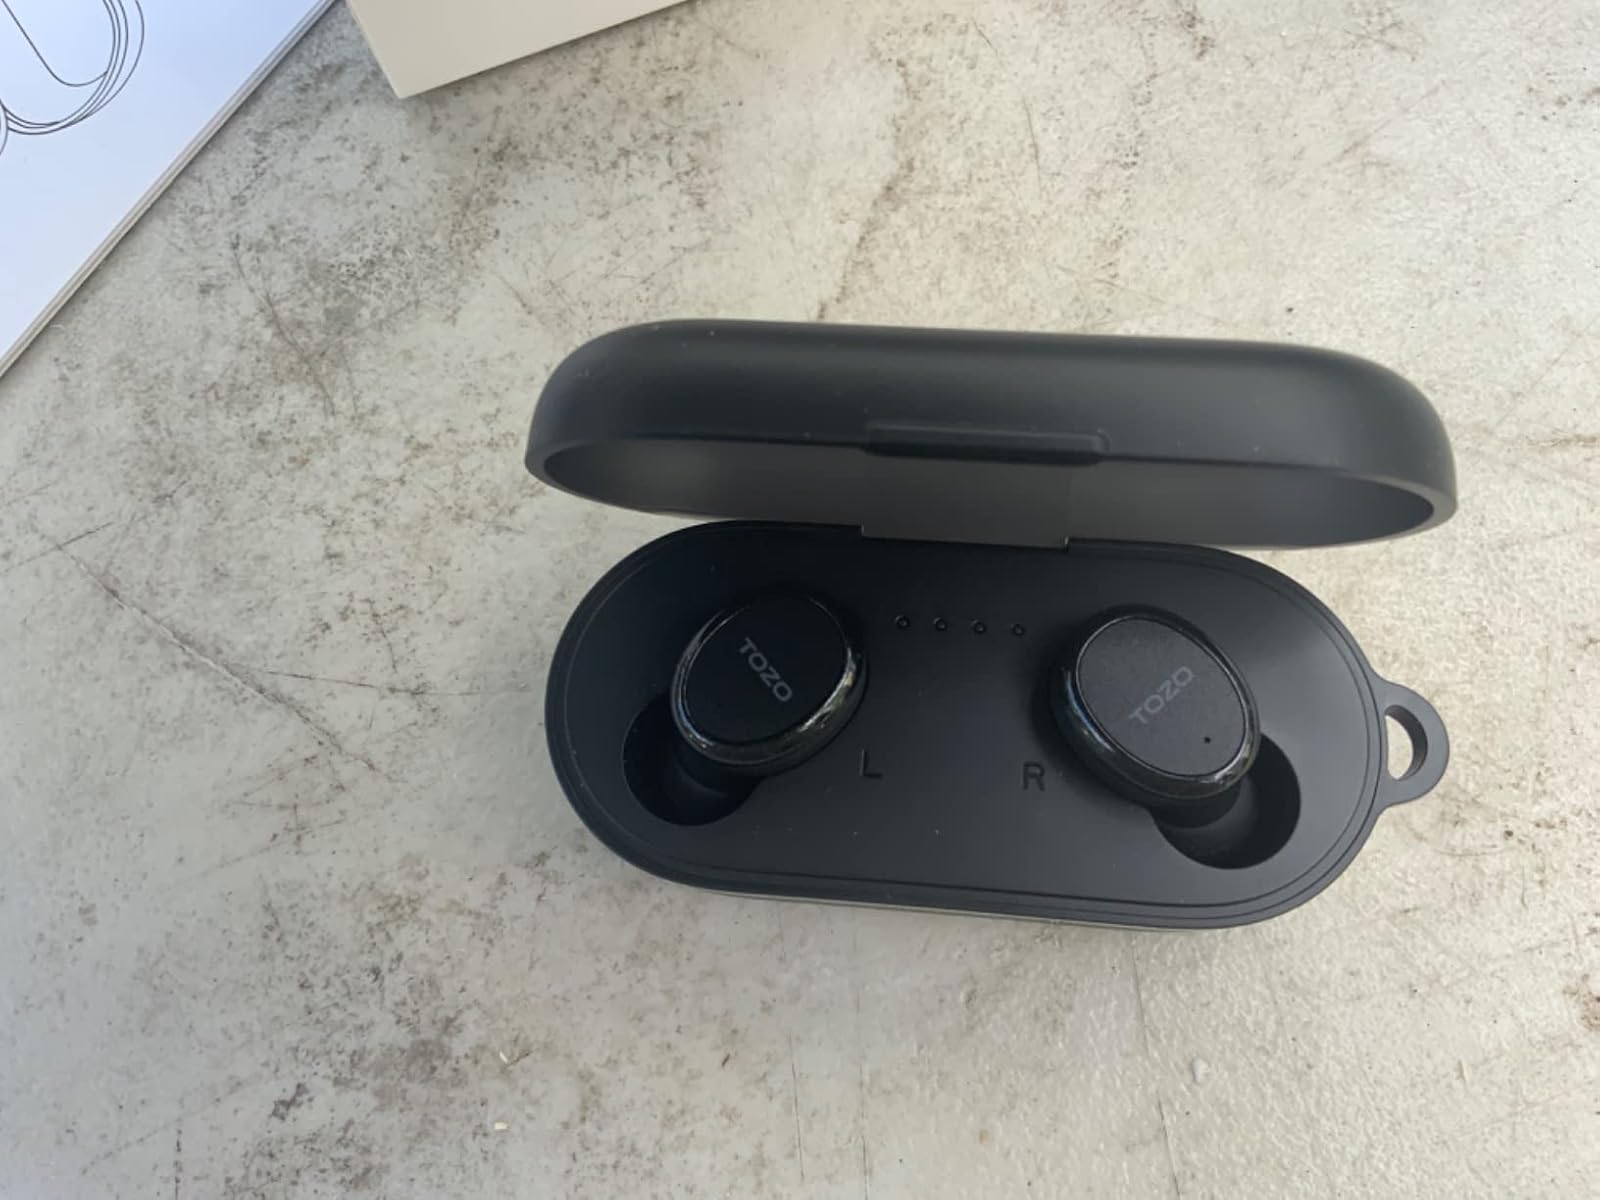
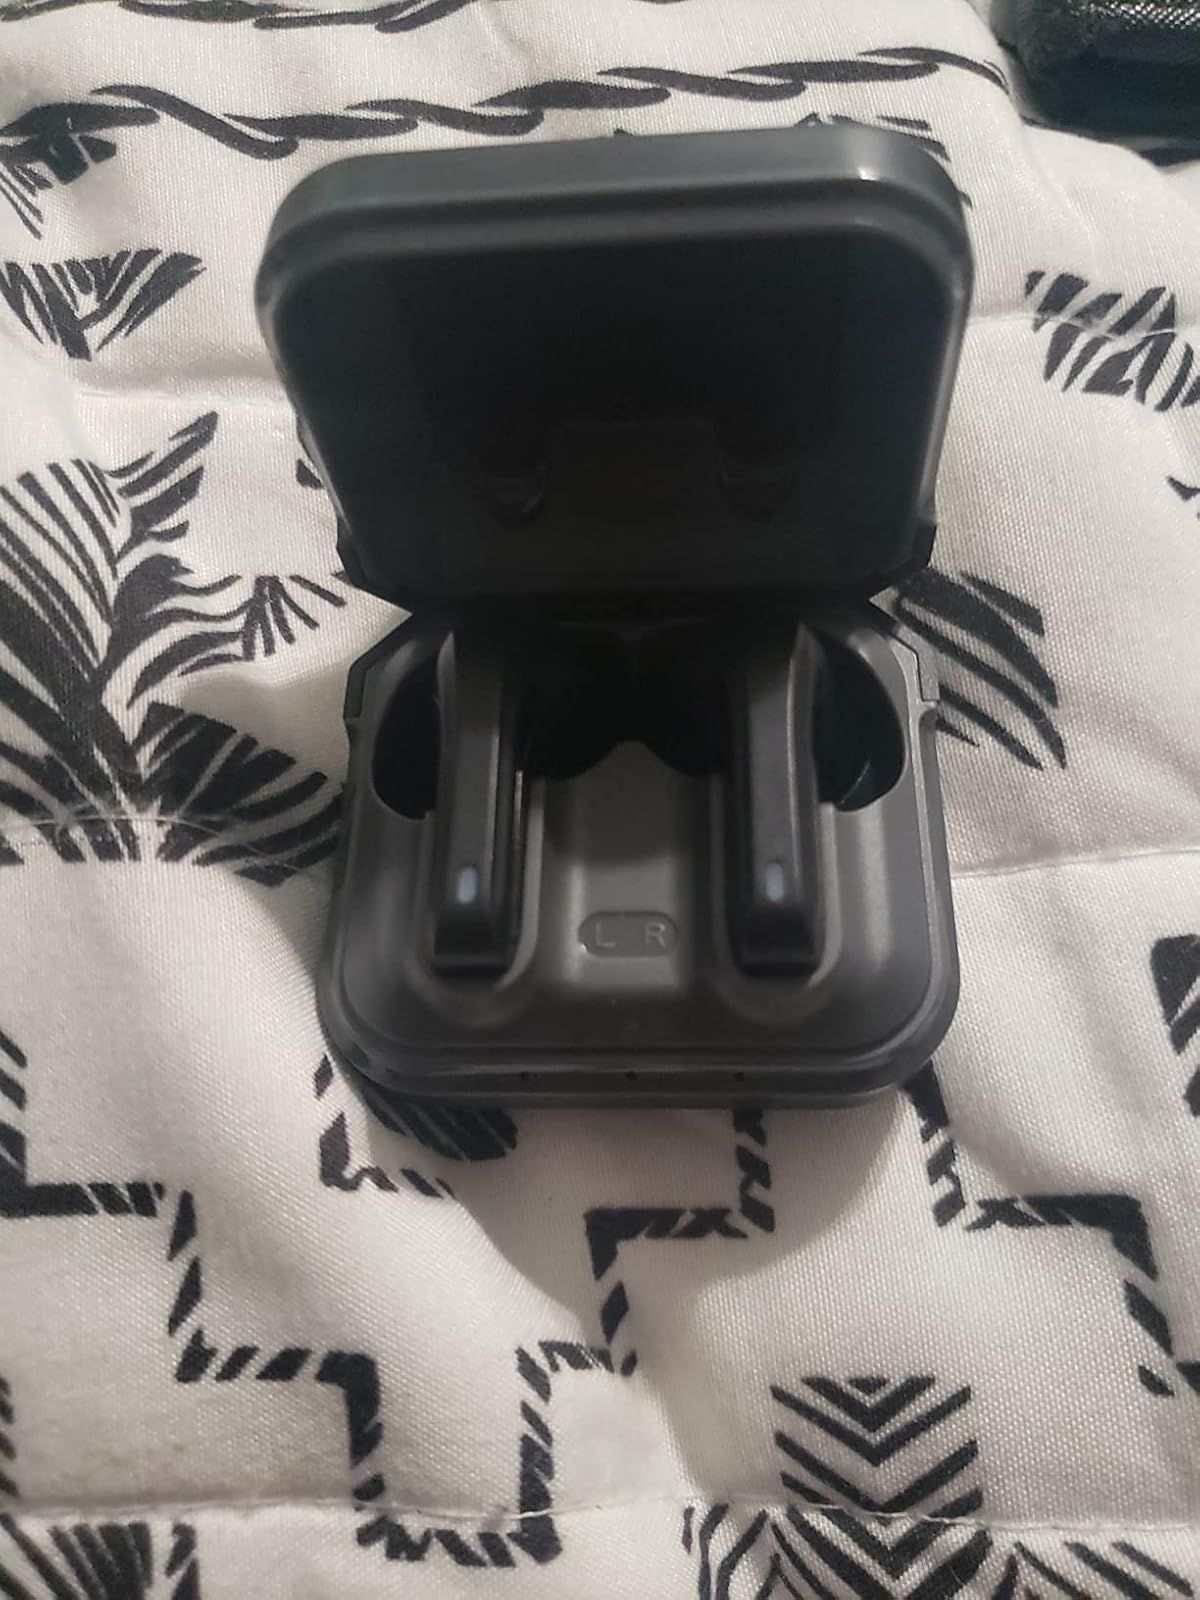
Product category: earbuds
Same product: no